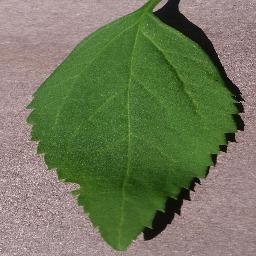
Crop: cherry
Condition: (including_sour)_healthy